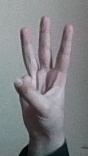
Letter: thaa